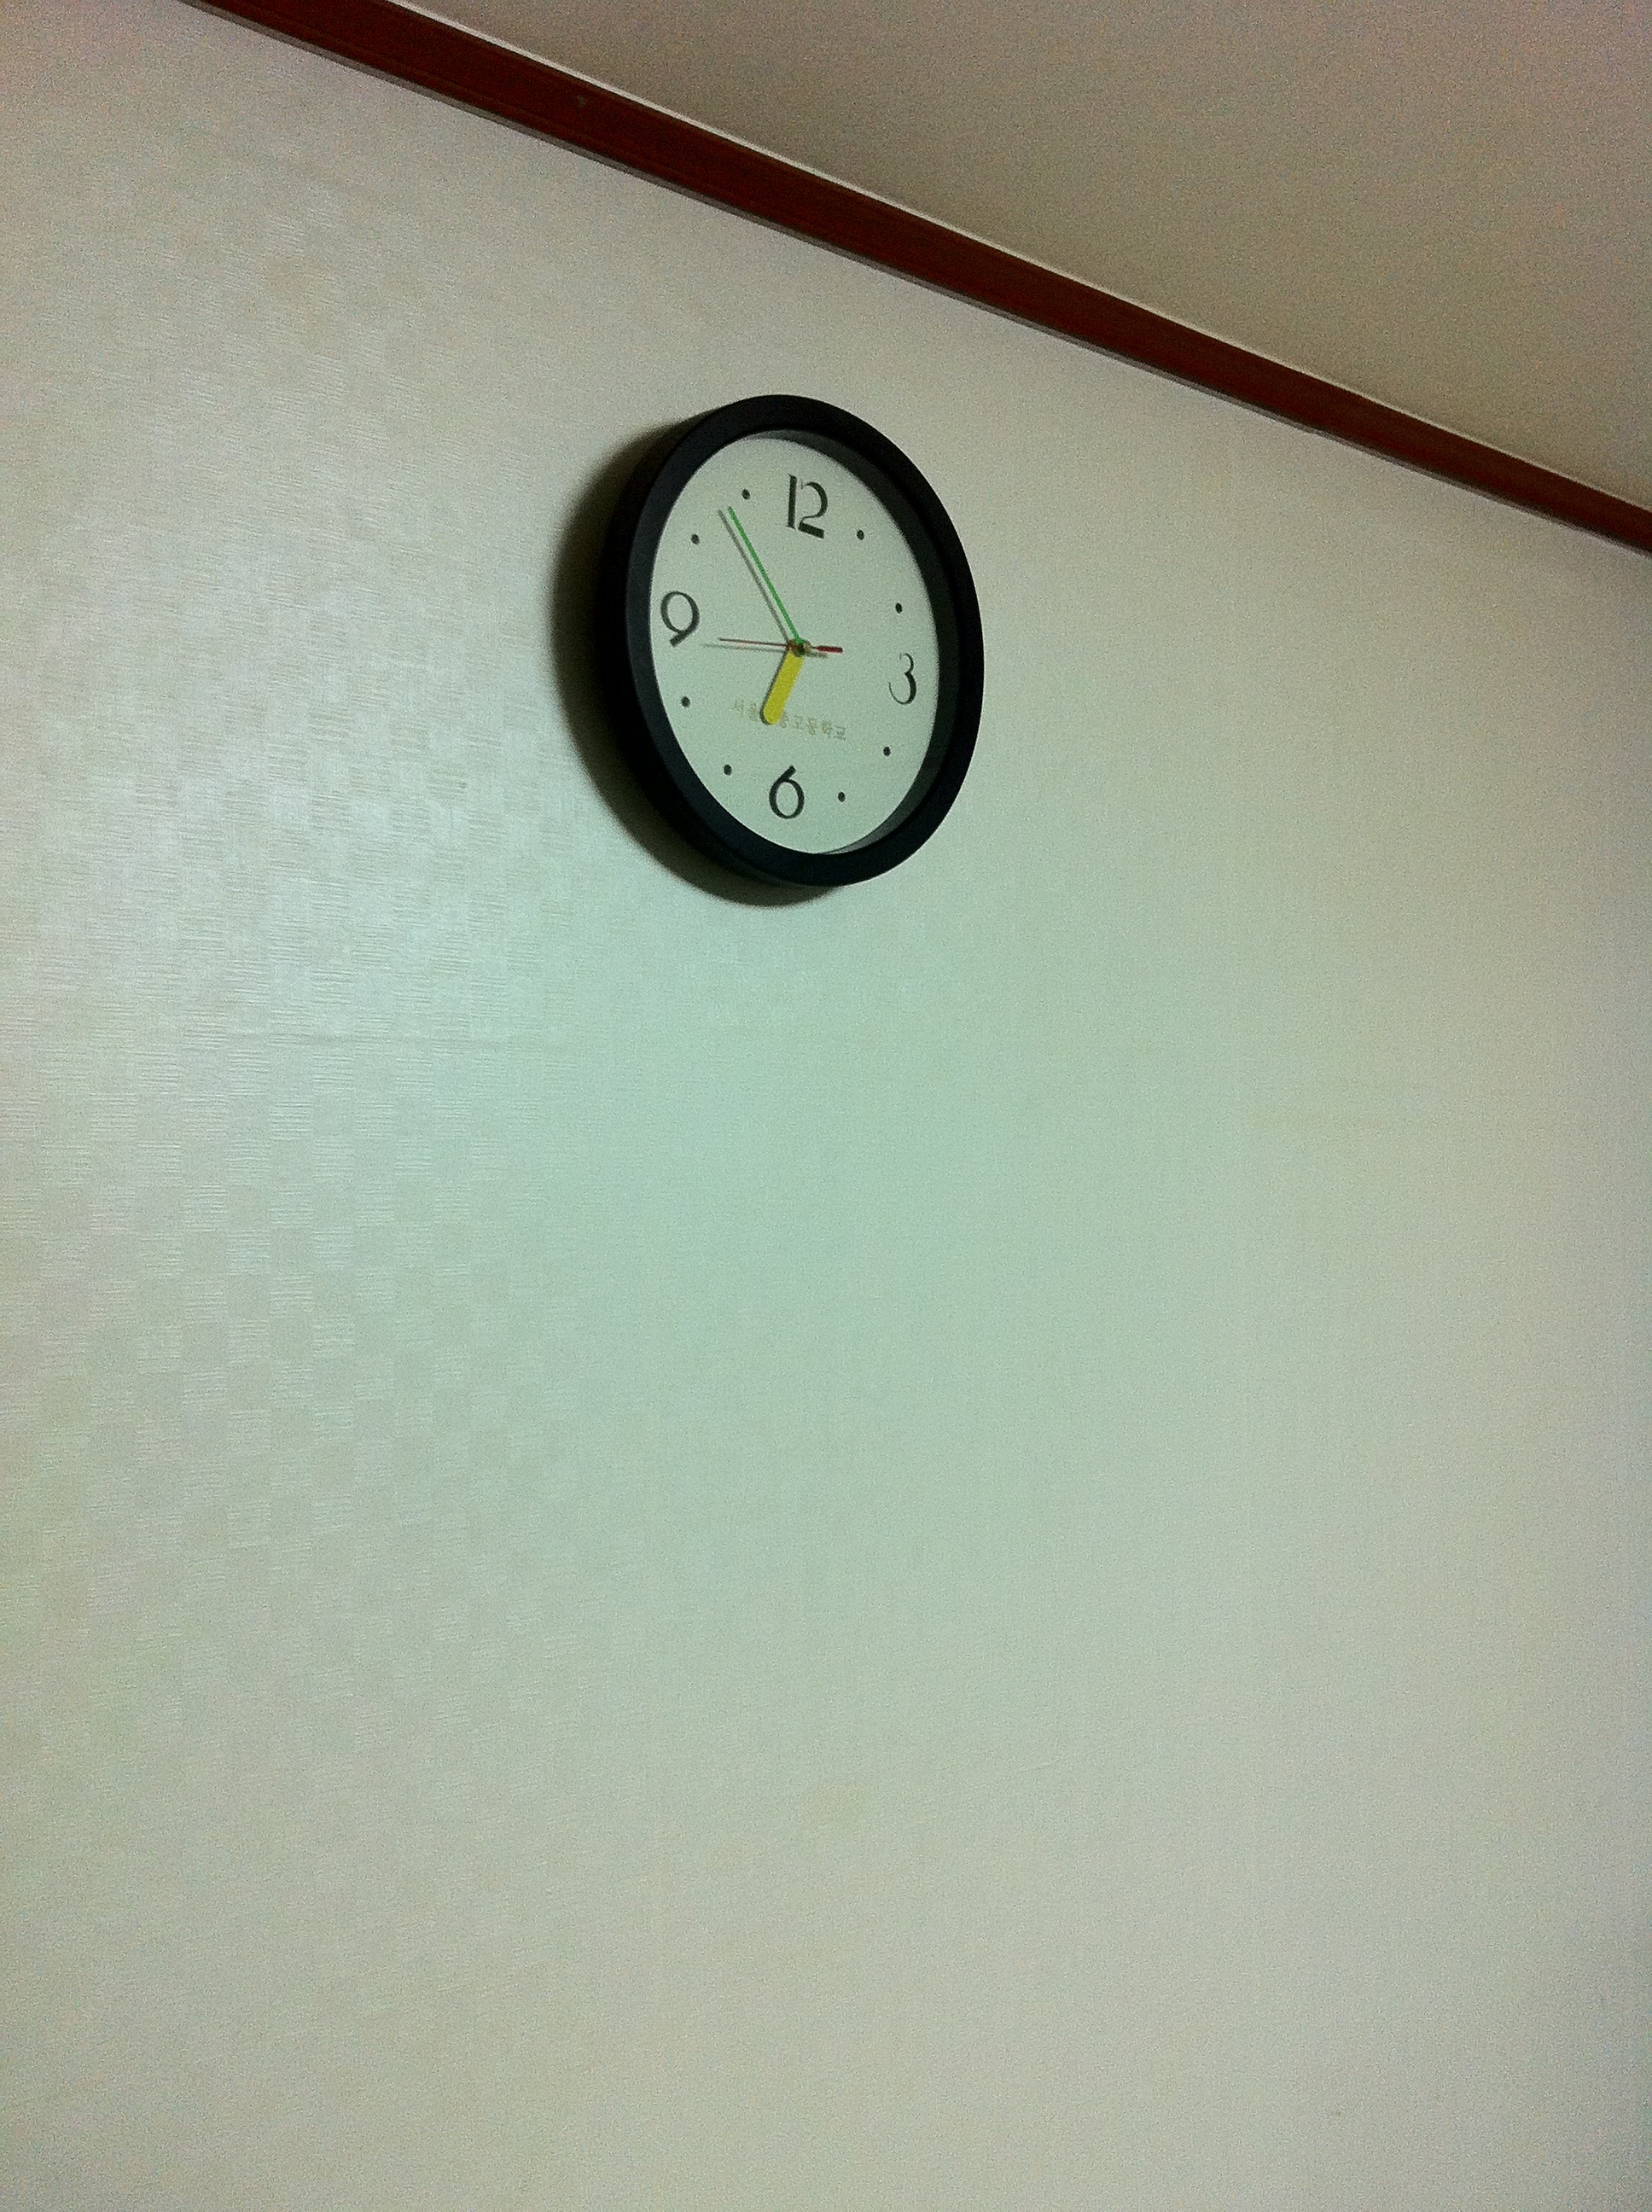
clock, wall, lighting, circle, wall clock, shape